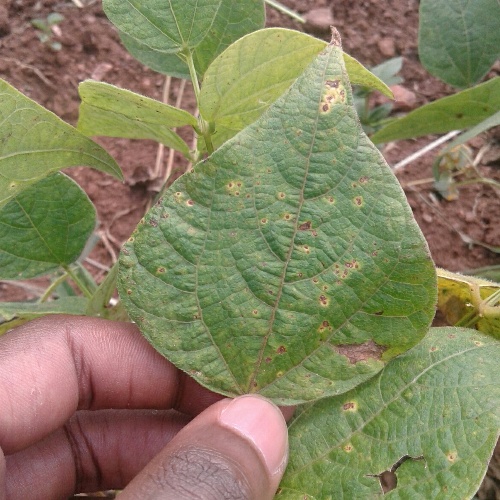
Leaf condition: bean_rust